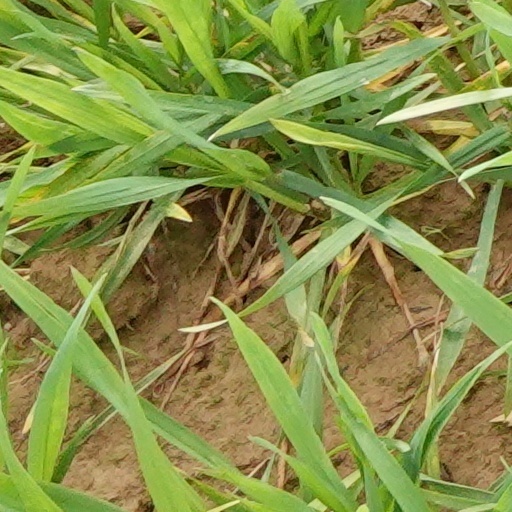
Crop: wheat